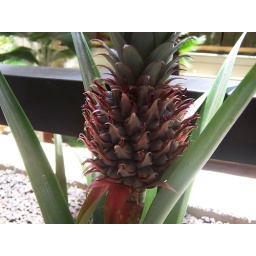
It took us a few days to realize and notice that there were pineapple plants in our hotel lobby.